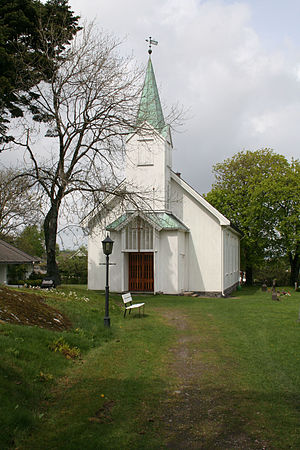
Hvasser
Hvasser kirke er en lille hvidmalet trækirke fra 1903.
Hvasser eller Vasser er en ø og en by i kommunen Tjøme i Vestfold og Telemark fylke i Norge. Øen Hvasser er den næststørste ø i kommunen, og ligger på vestsiden af Oslofjorden, 25 km syd for Tønsberg. Den har et areal på 3,6 km², og folketallet var i 2004 var 490.